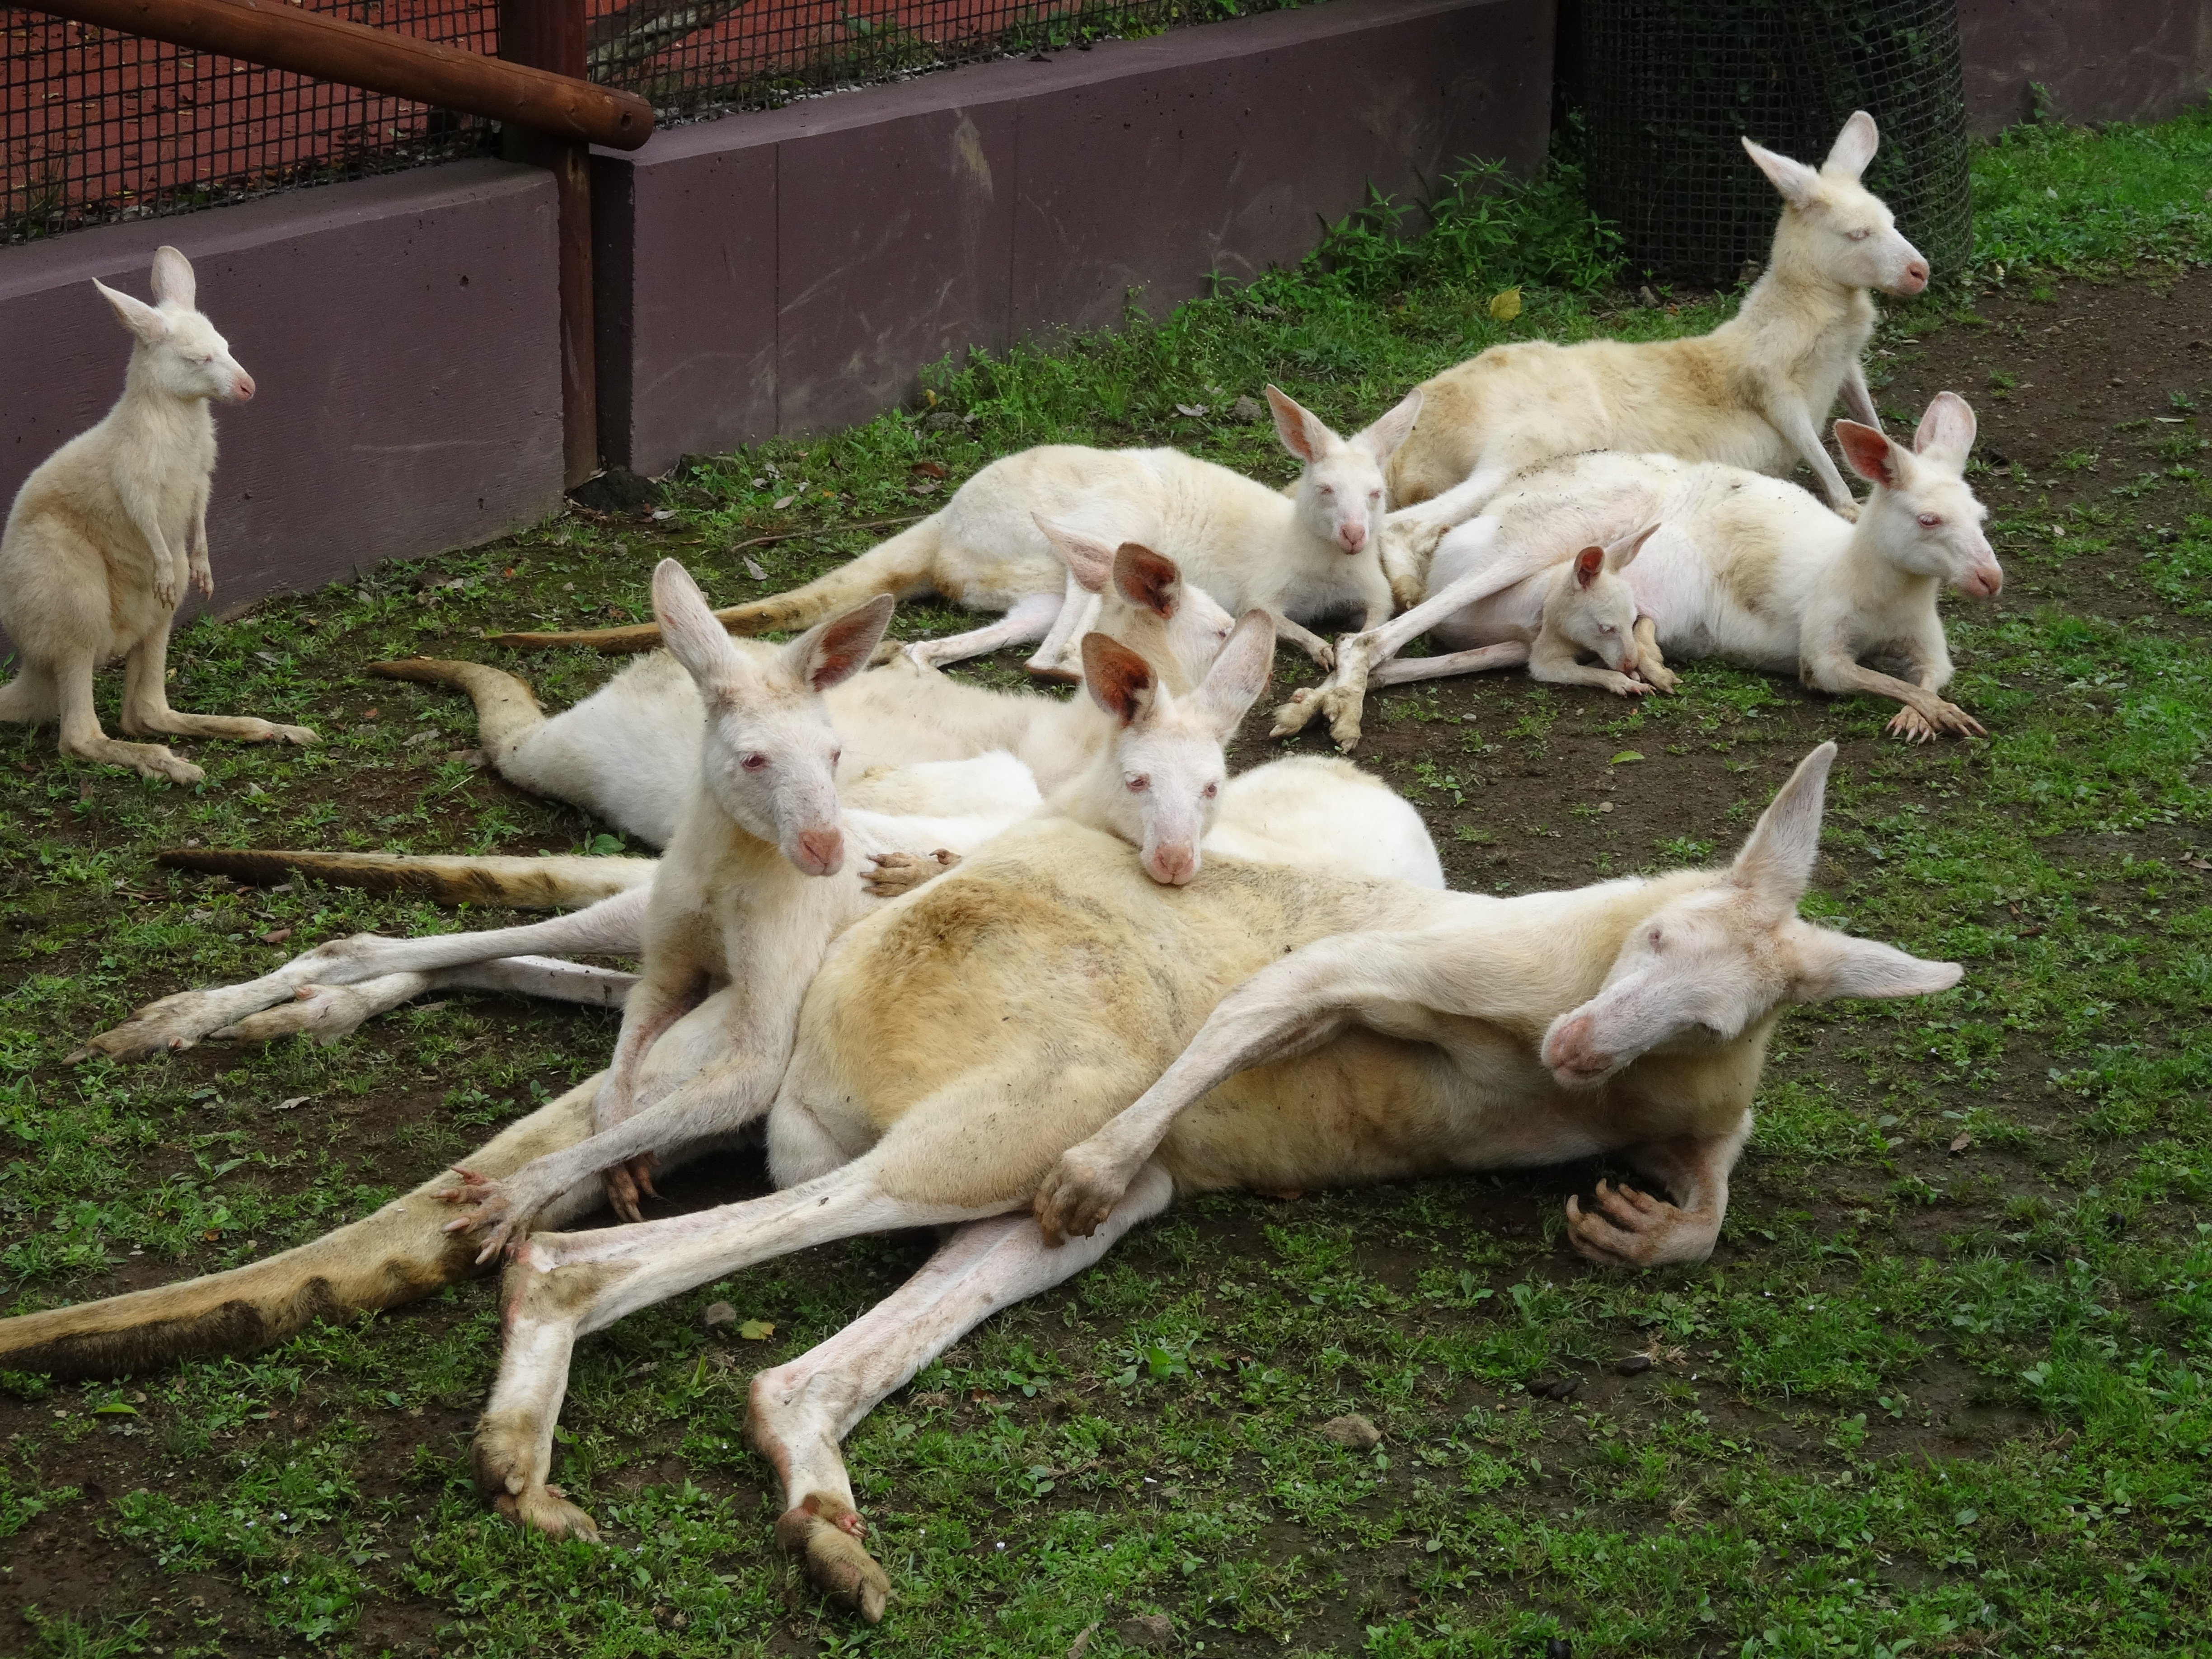
white, animal, goat, zoo, mammal, kangaroo, goats, vertebrate, street dog, fuji safari park, kangaroo family, australian animal